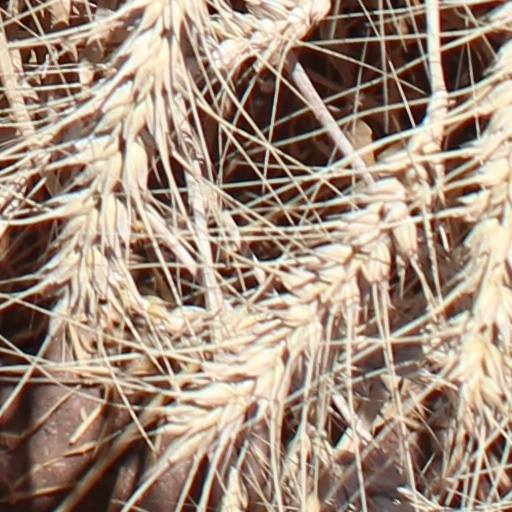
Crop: wheat